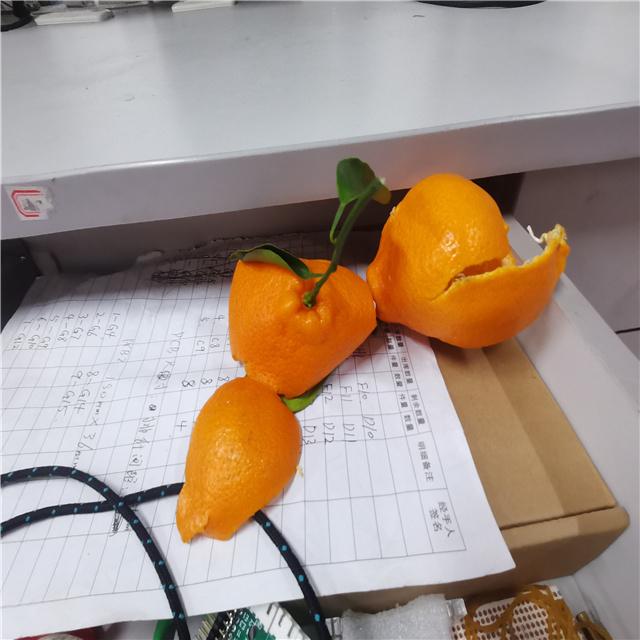
Label: peels